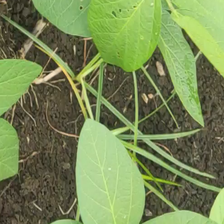
Weed species: Lavhala_(Cyperus_Rotundus)